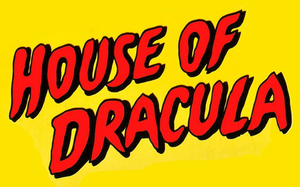
La Maison de Dracula est un film américain réalisé par Erle C. Kenton, sorti en 1945. Il s'agit de la suite du film La Maison de Frankenstein.